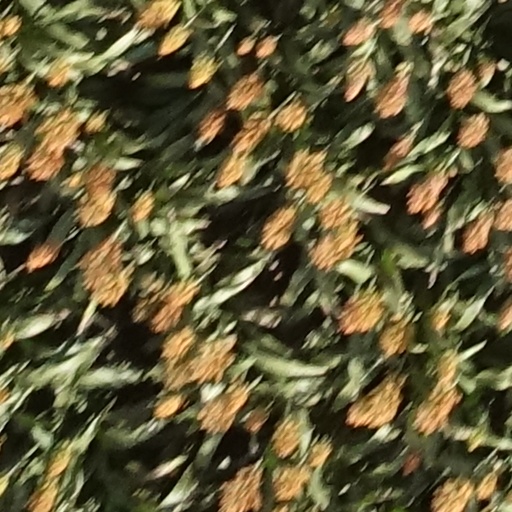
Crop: sorghum